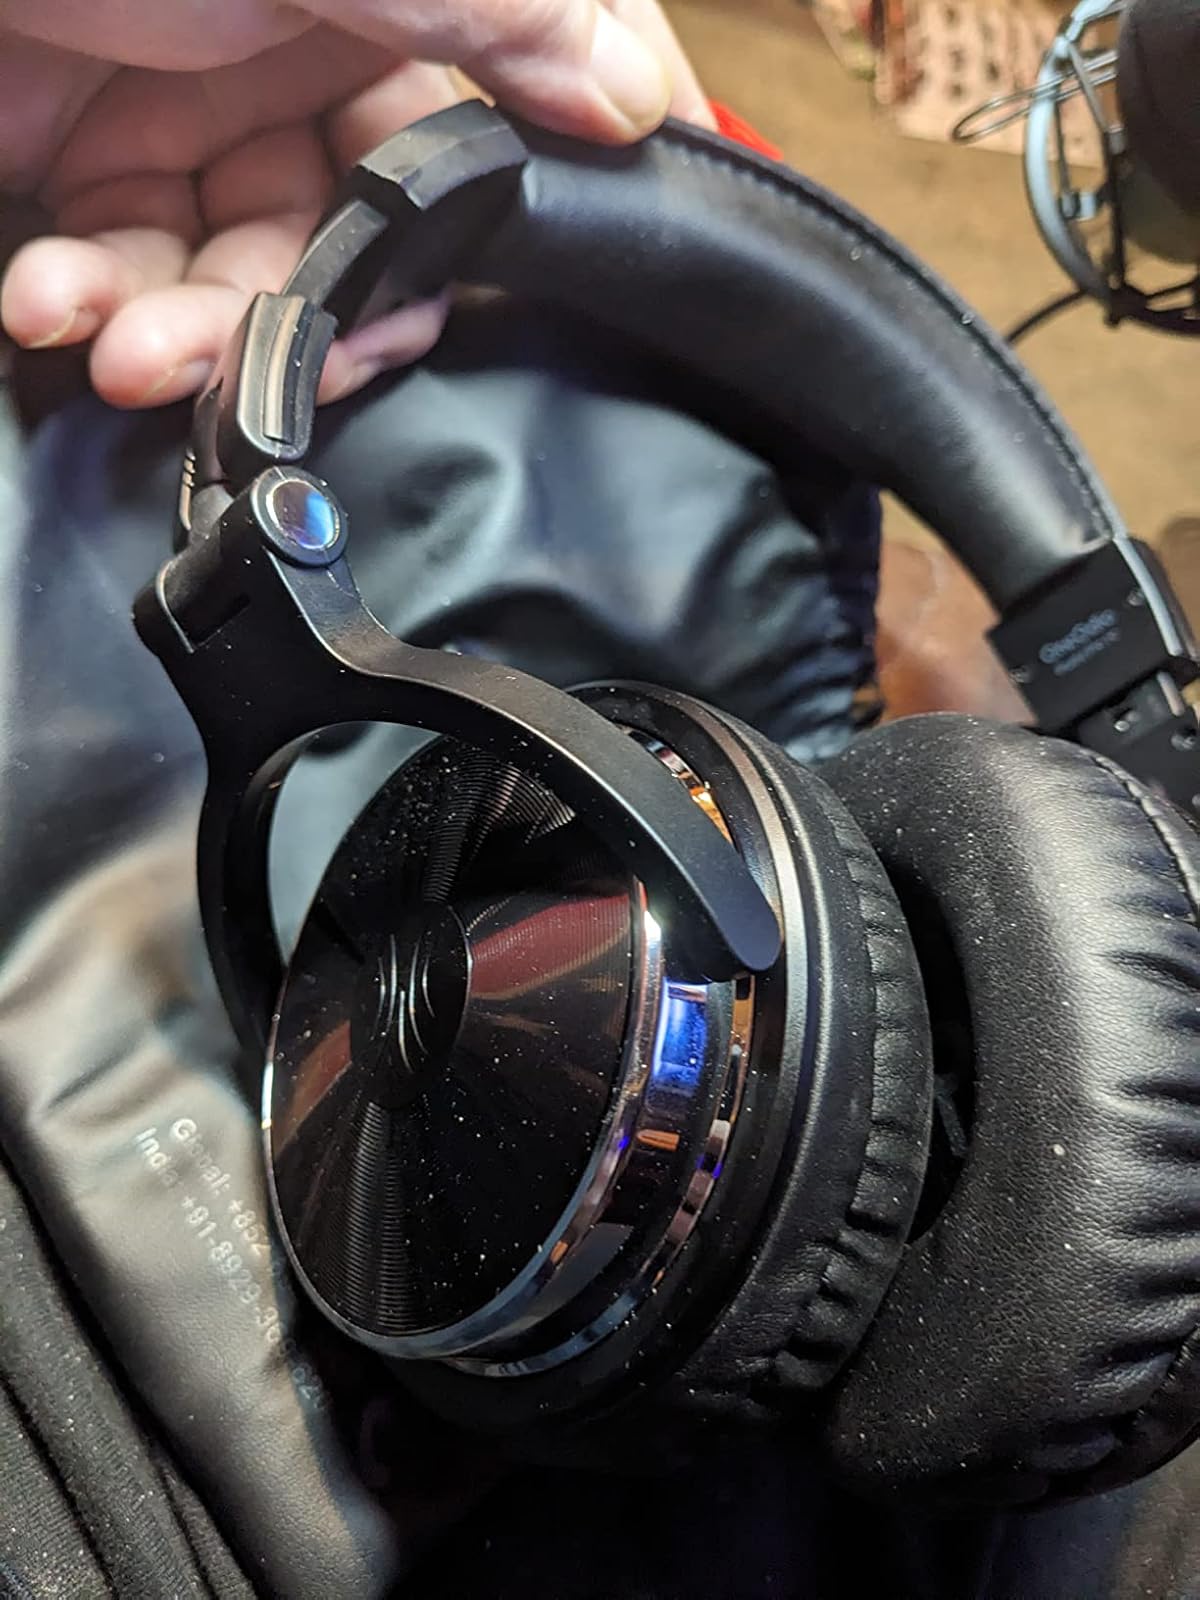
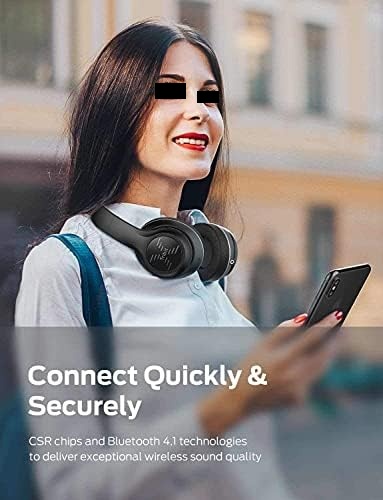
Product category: headphones
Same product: no